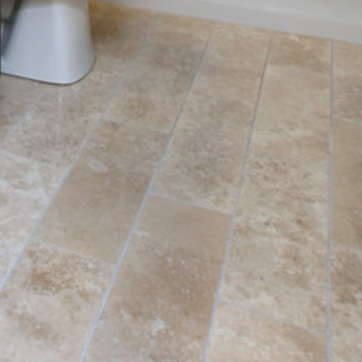
Material: tile